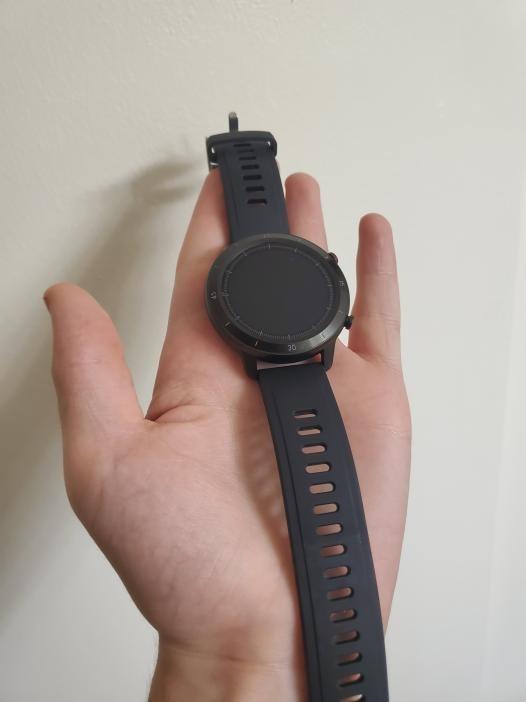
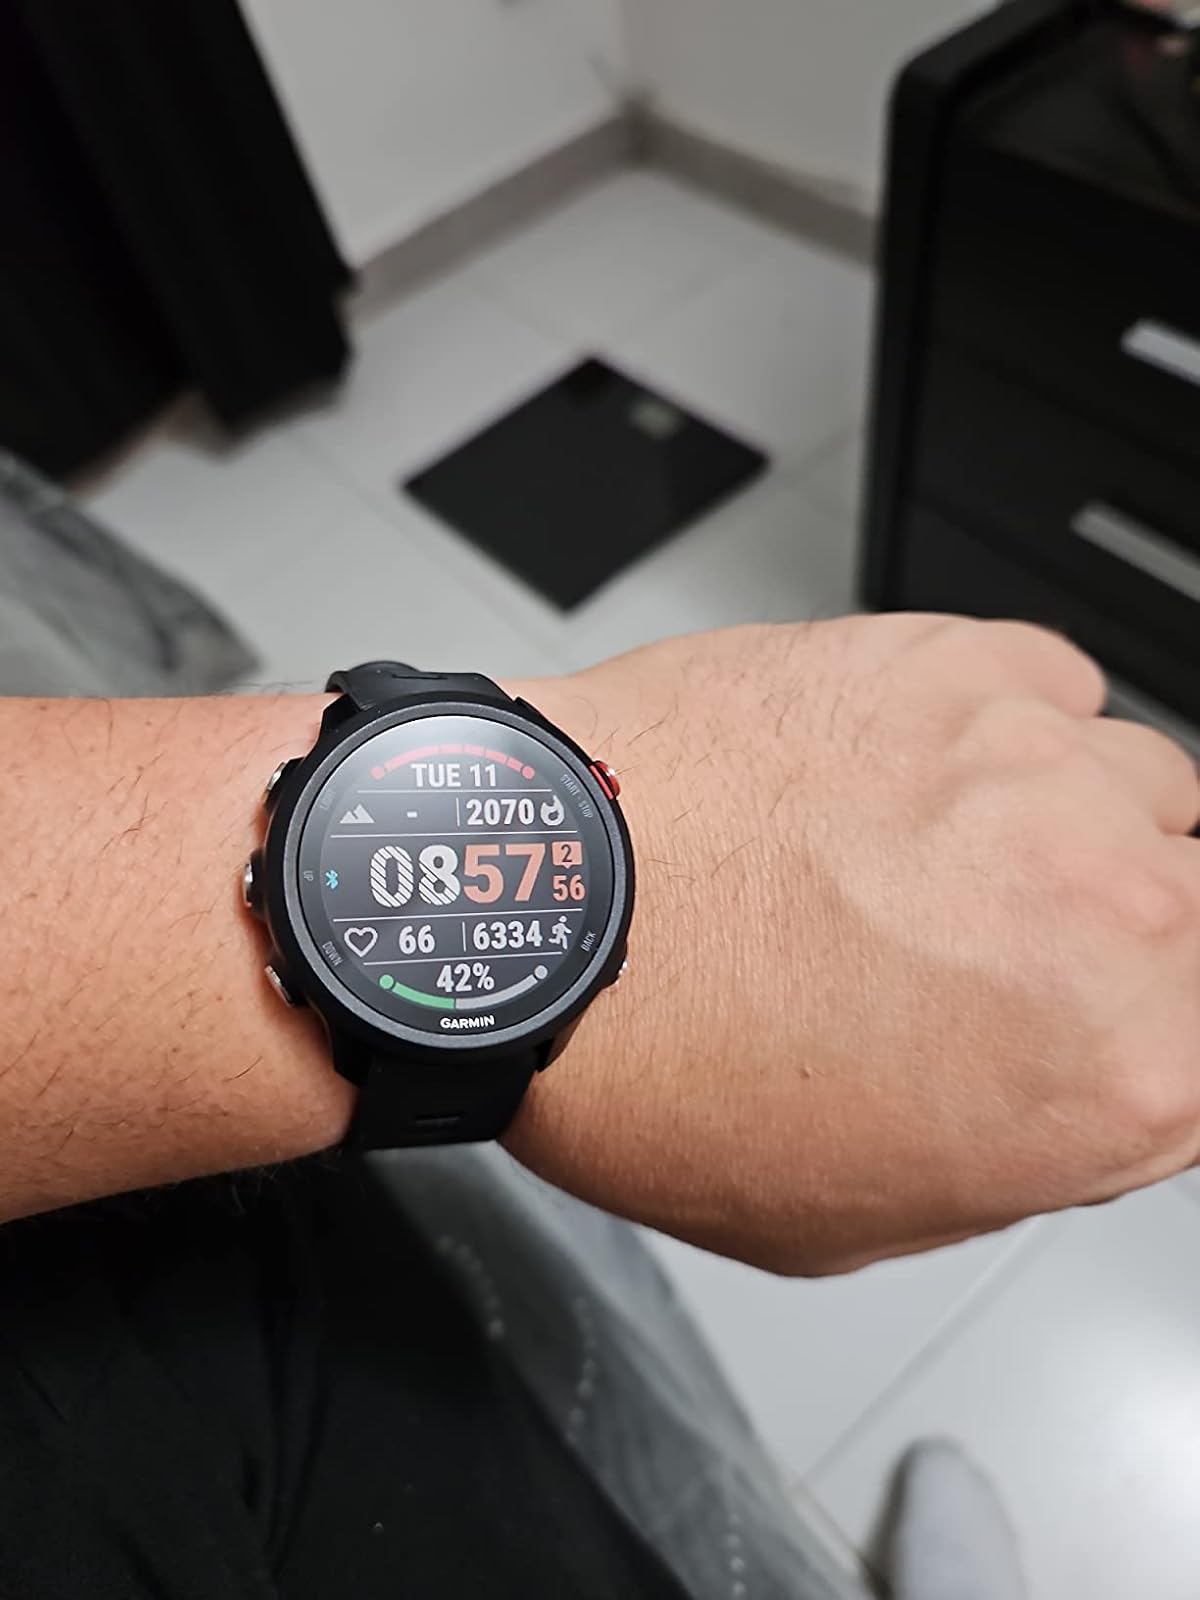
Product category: smartwatch
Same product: no